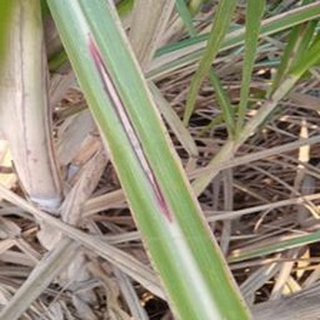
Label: sugarcane_red_rot